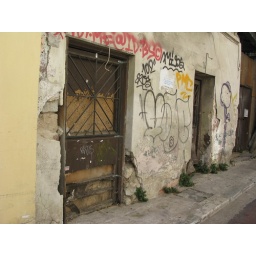
Abandoned building in Plaka, Athens - Bottom floor